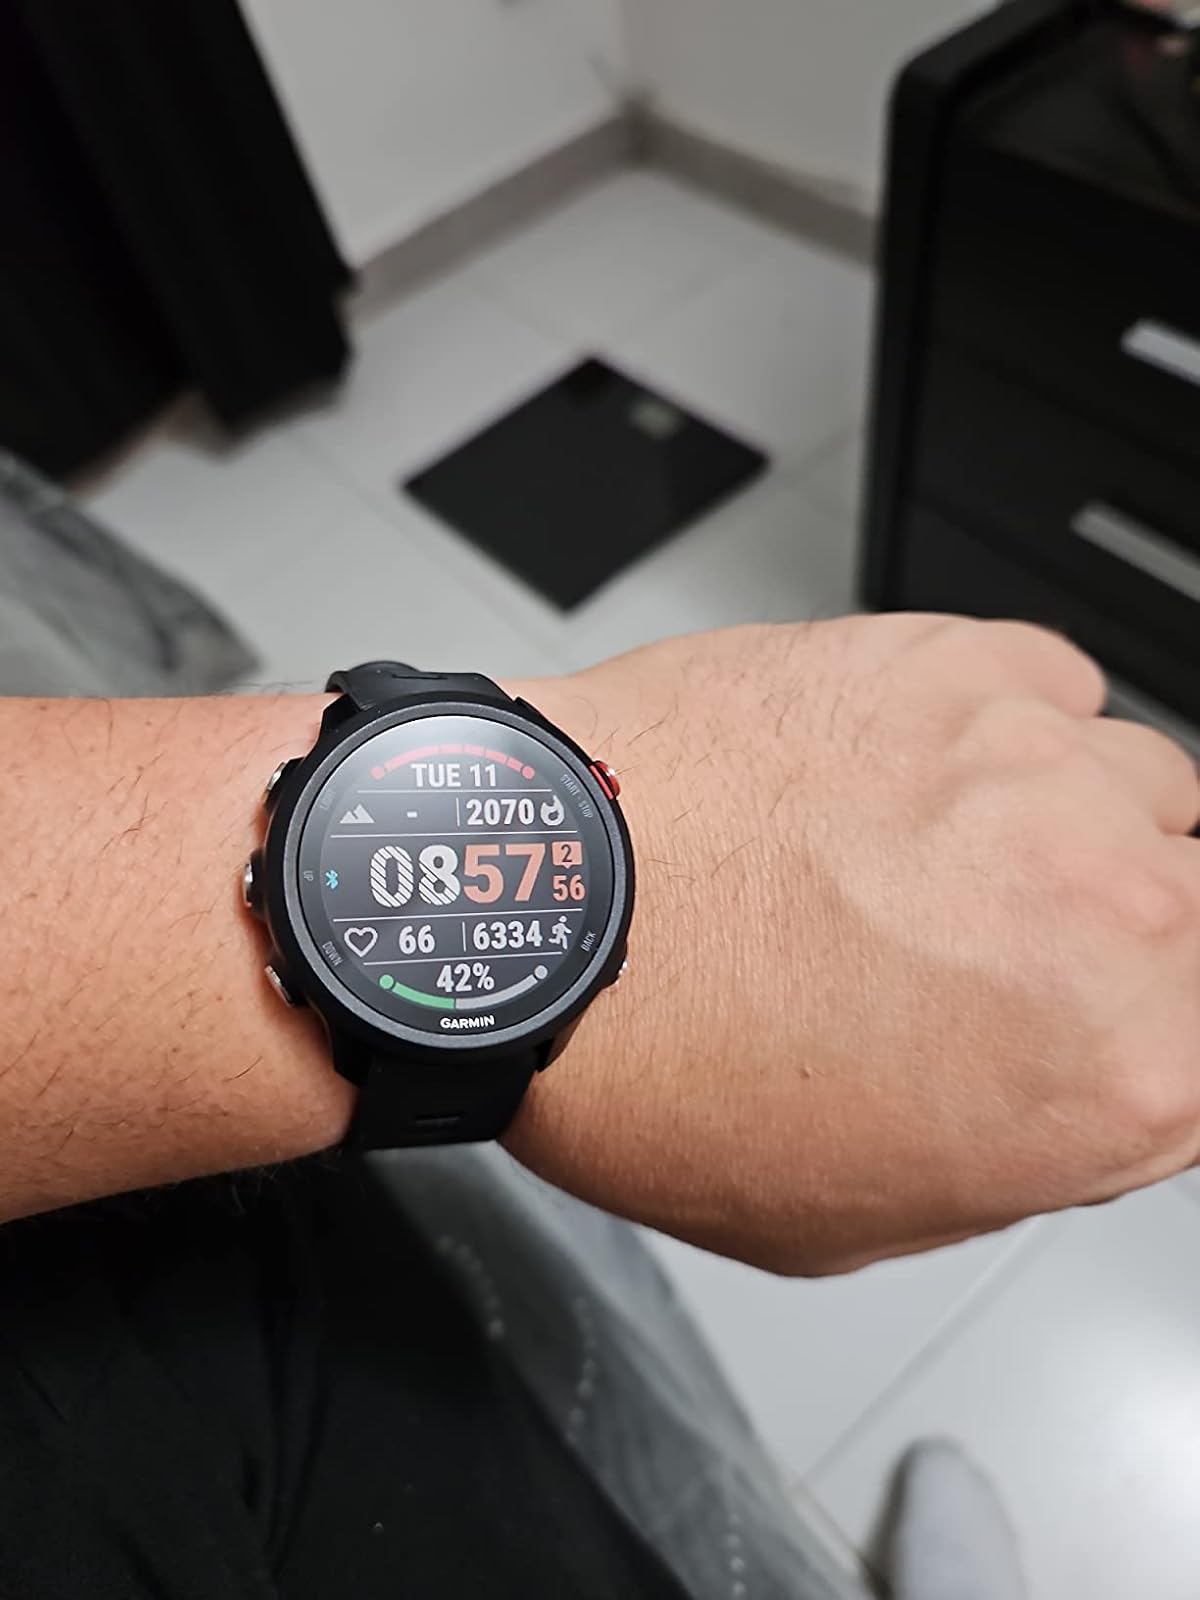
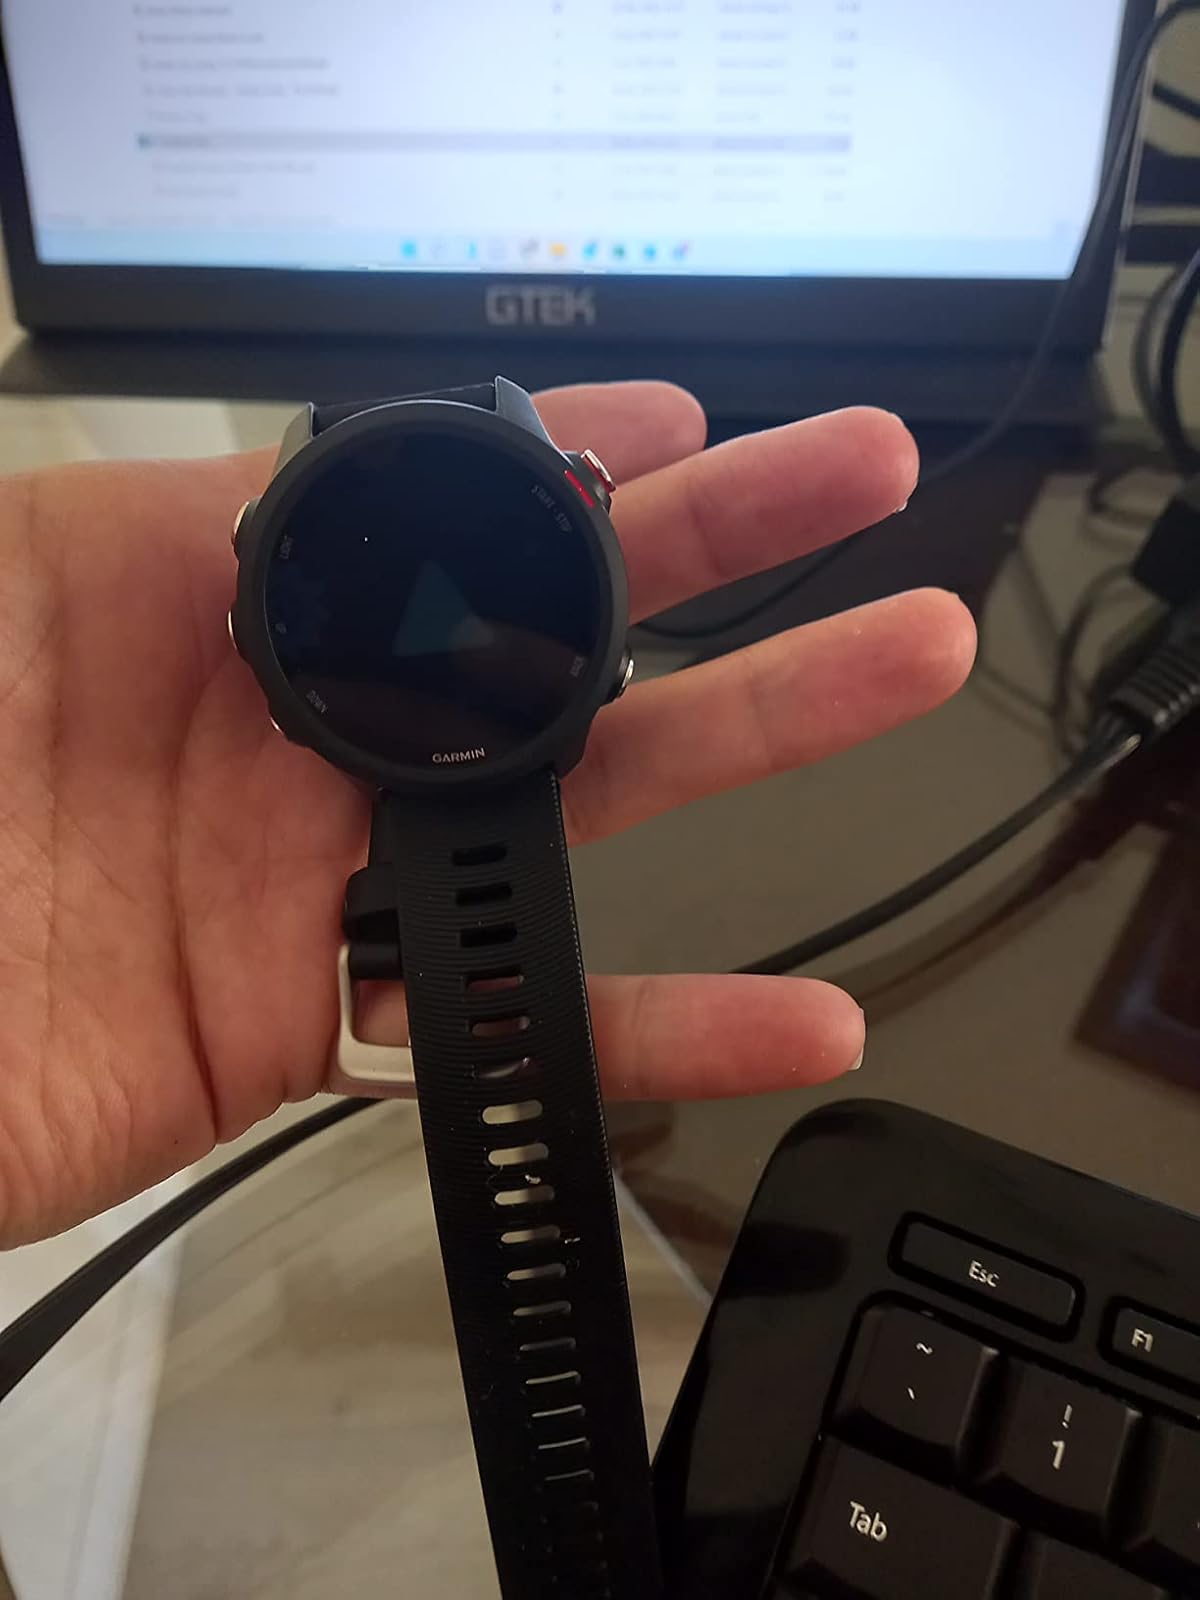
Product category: smartwatch
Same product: yes